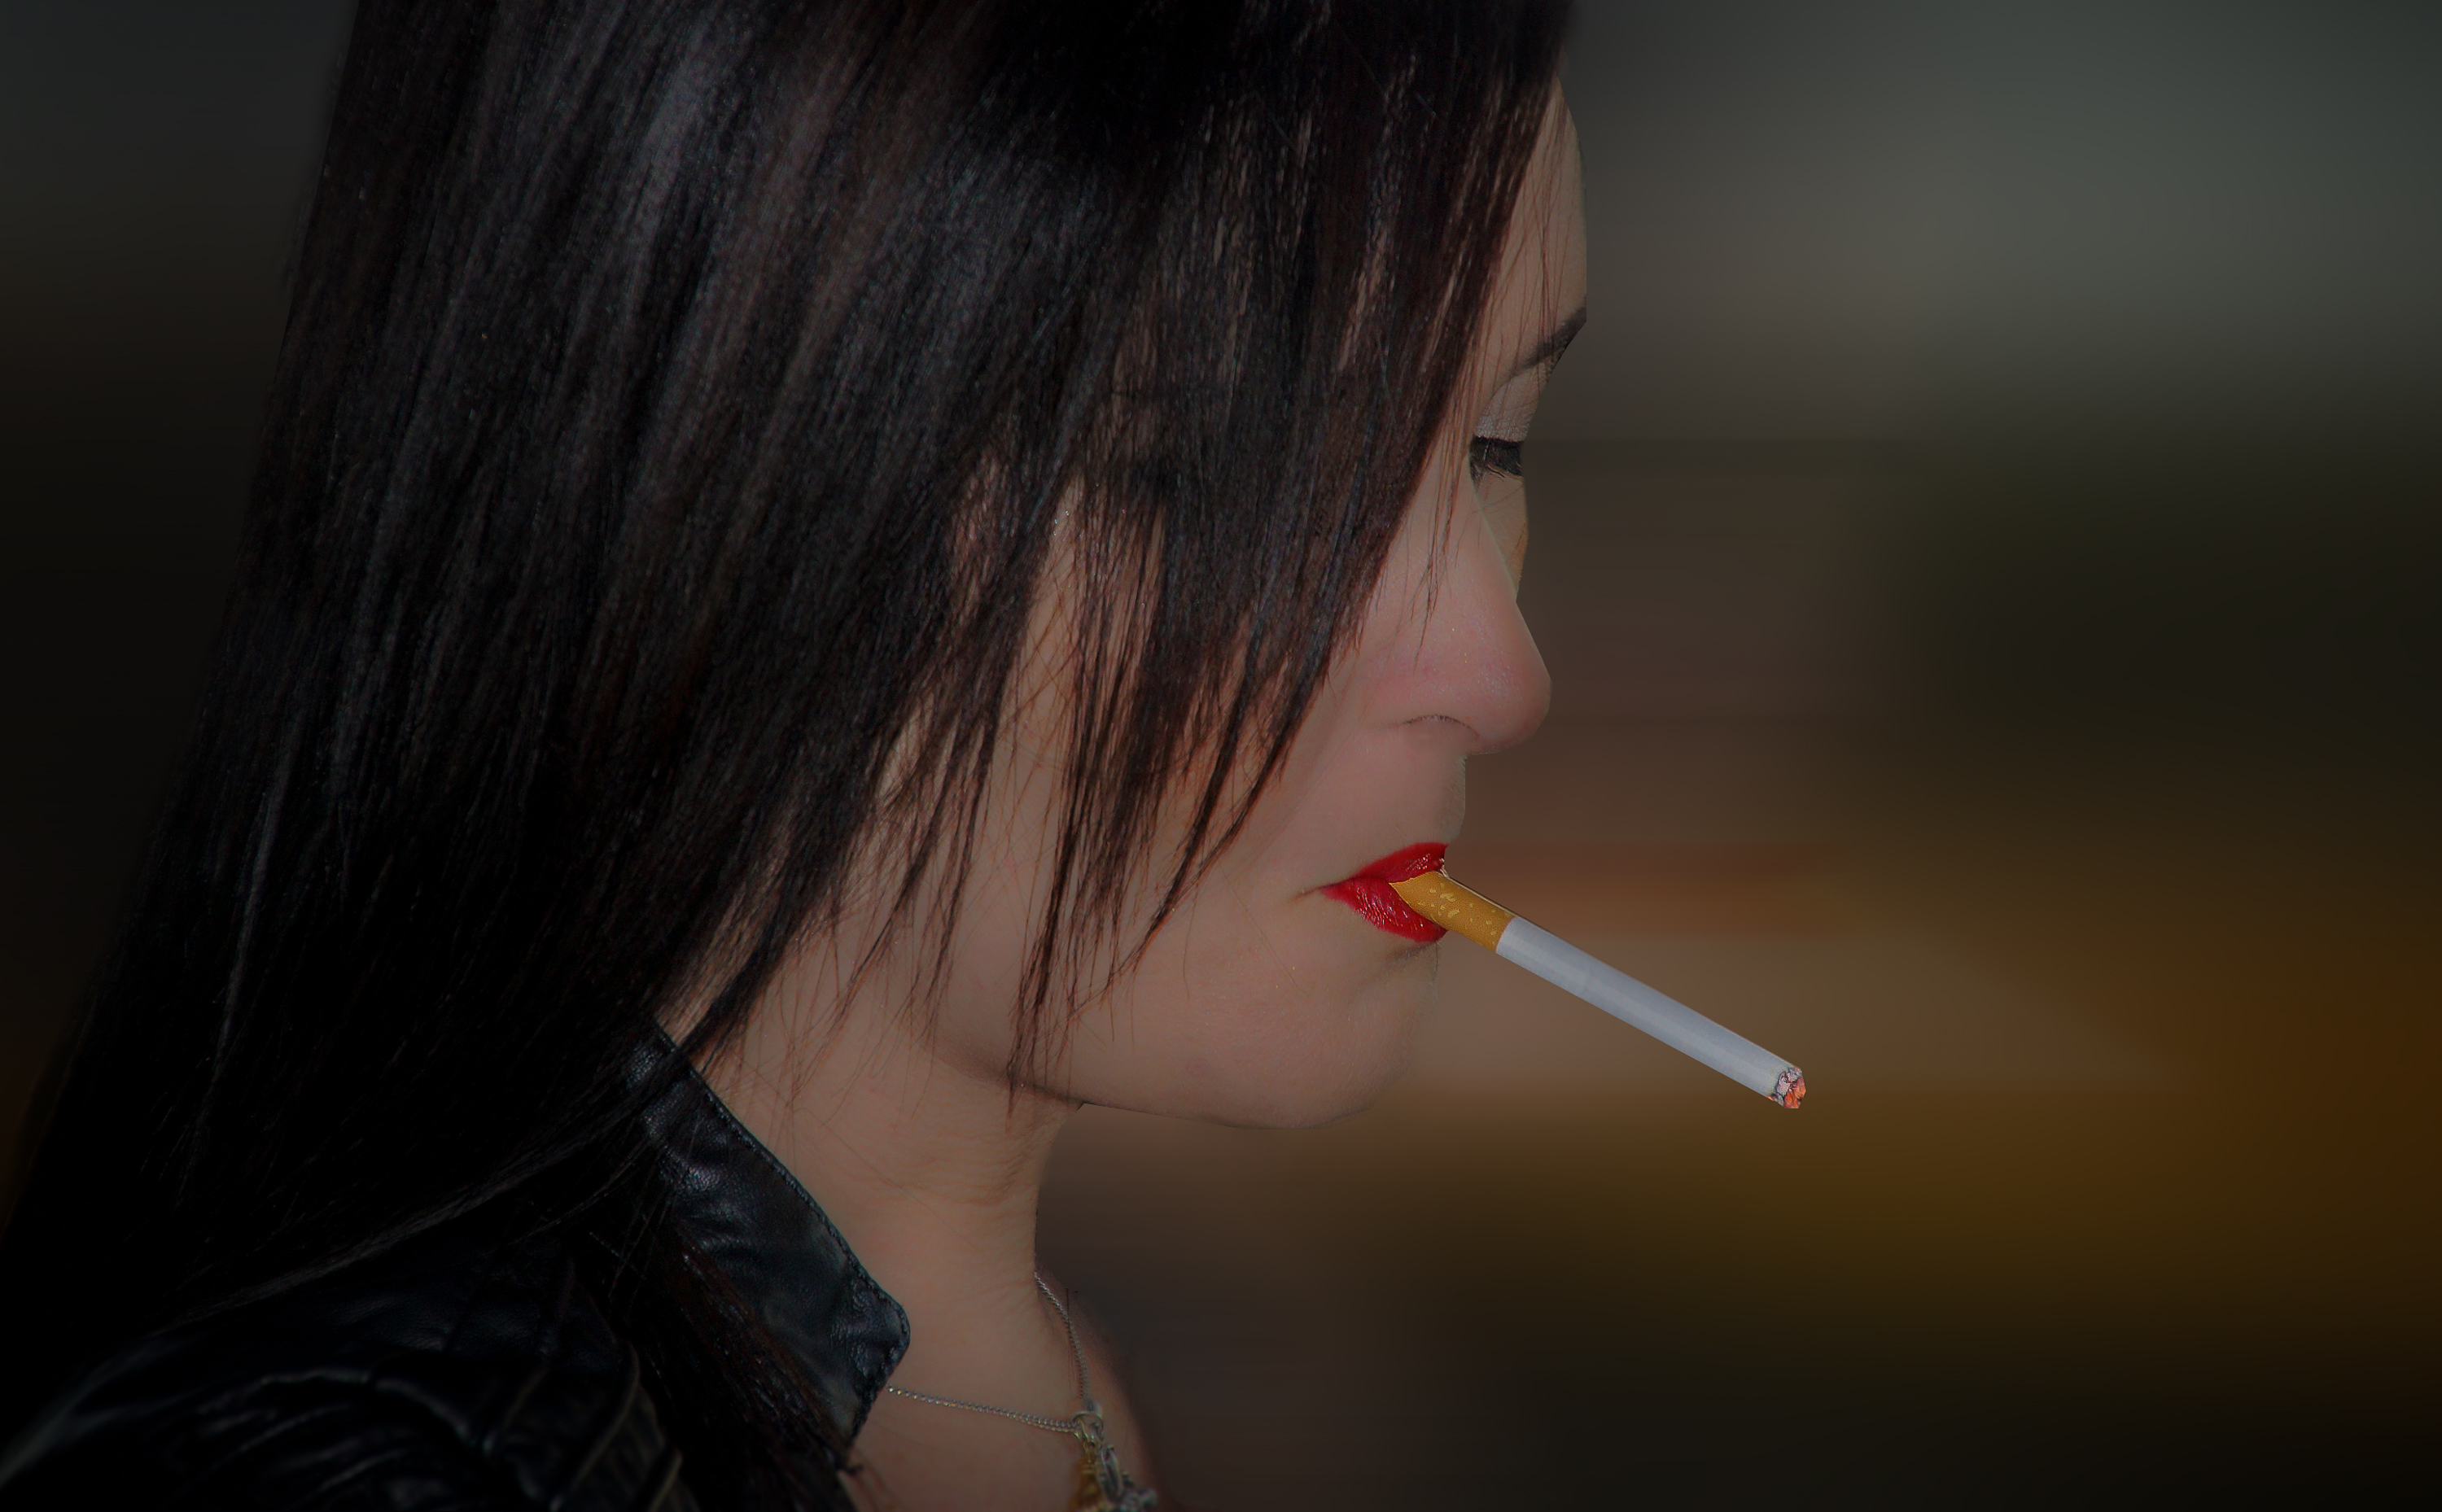
hand, person, girl, woman, hair, photography, photo, portrait, model, red, color, darkness, black, lady, facial expression, lip, mouth, close up, human body, face, nose, eye, glasses, head, skin, beauty, organ, tamron18270, a77, emotion, retrato, g, ggl1, gaby1, xovesphoto, sonya77, gphoto, xelodegalicia, 18270, sonya77v, tamron180mmmacro, interaction, gabrielcoru a, serena, photo shoot, brown hair, sense, portrait photography, human action